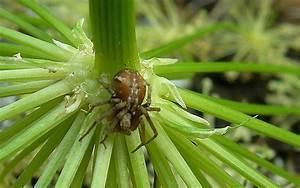
spider